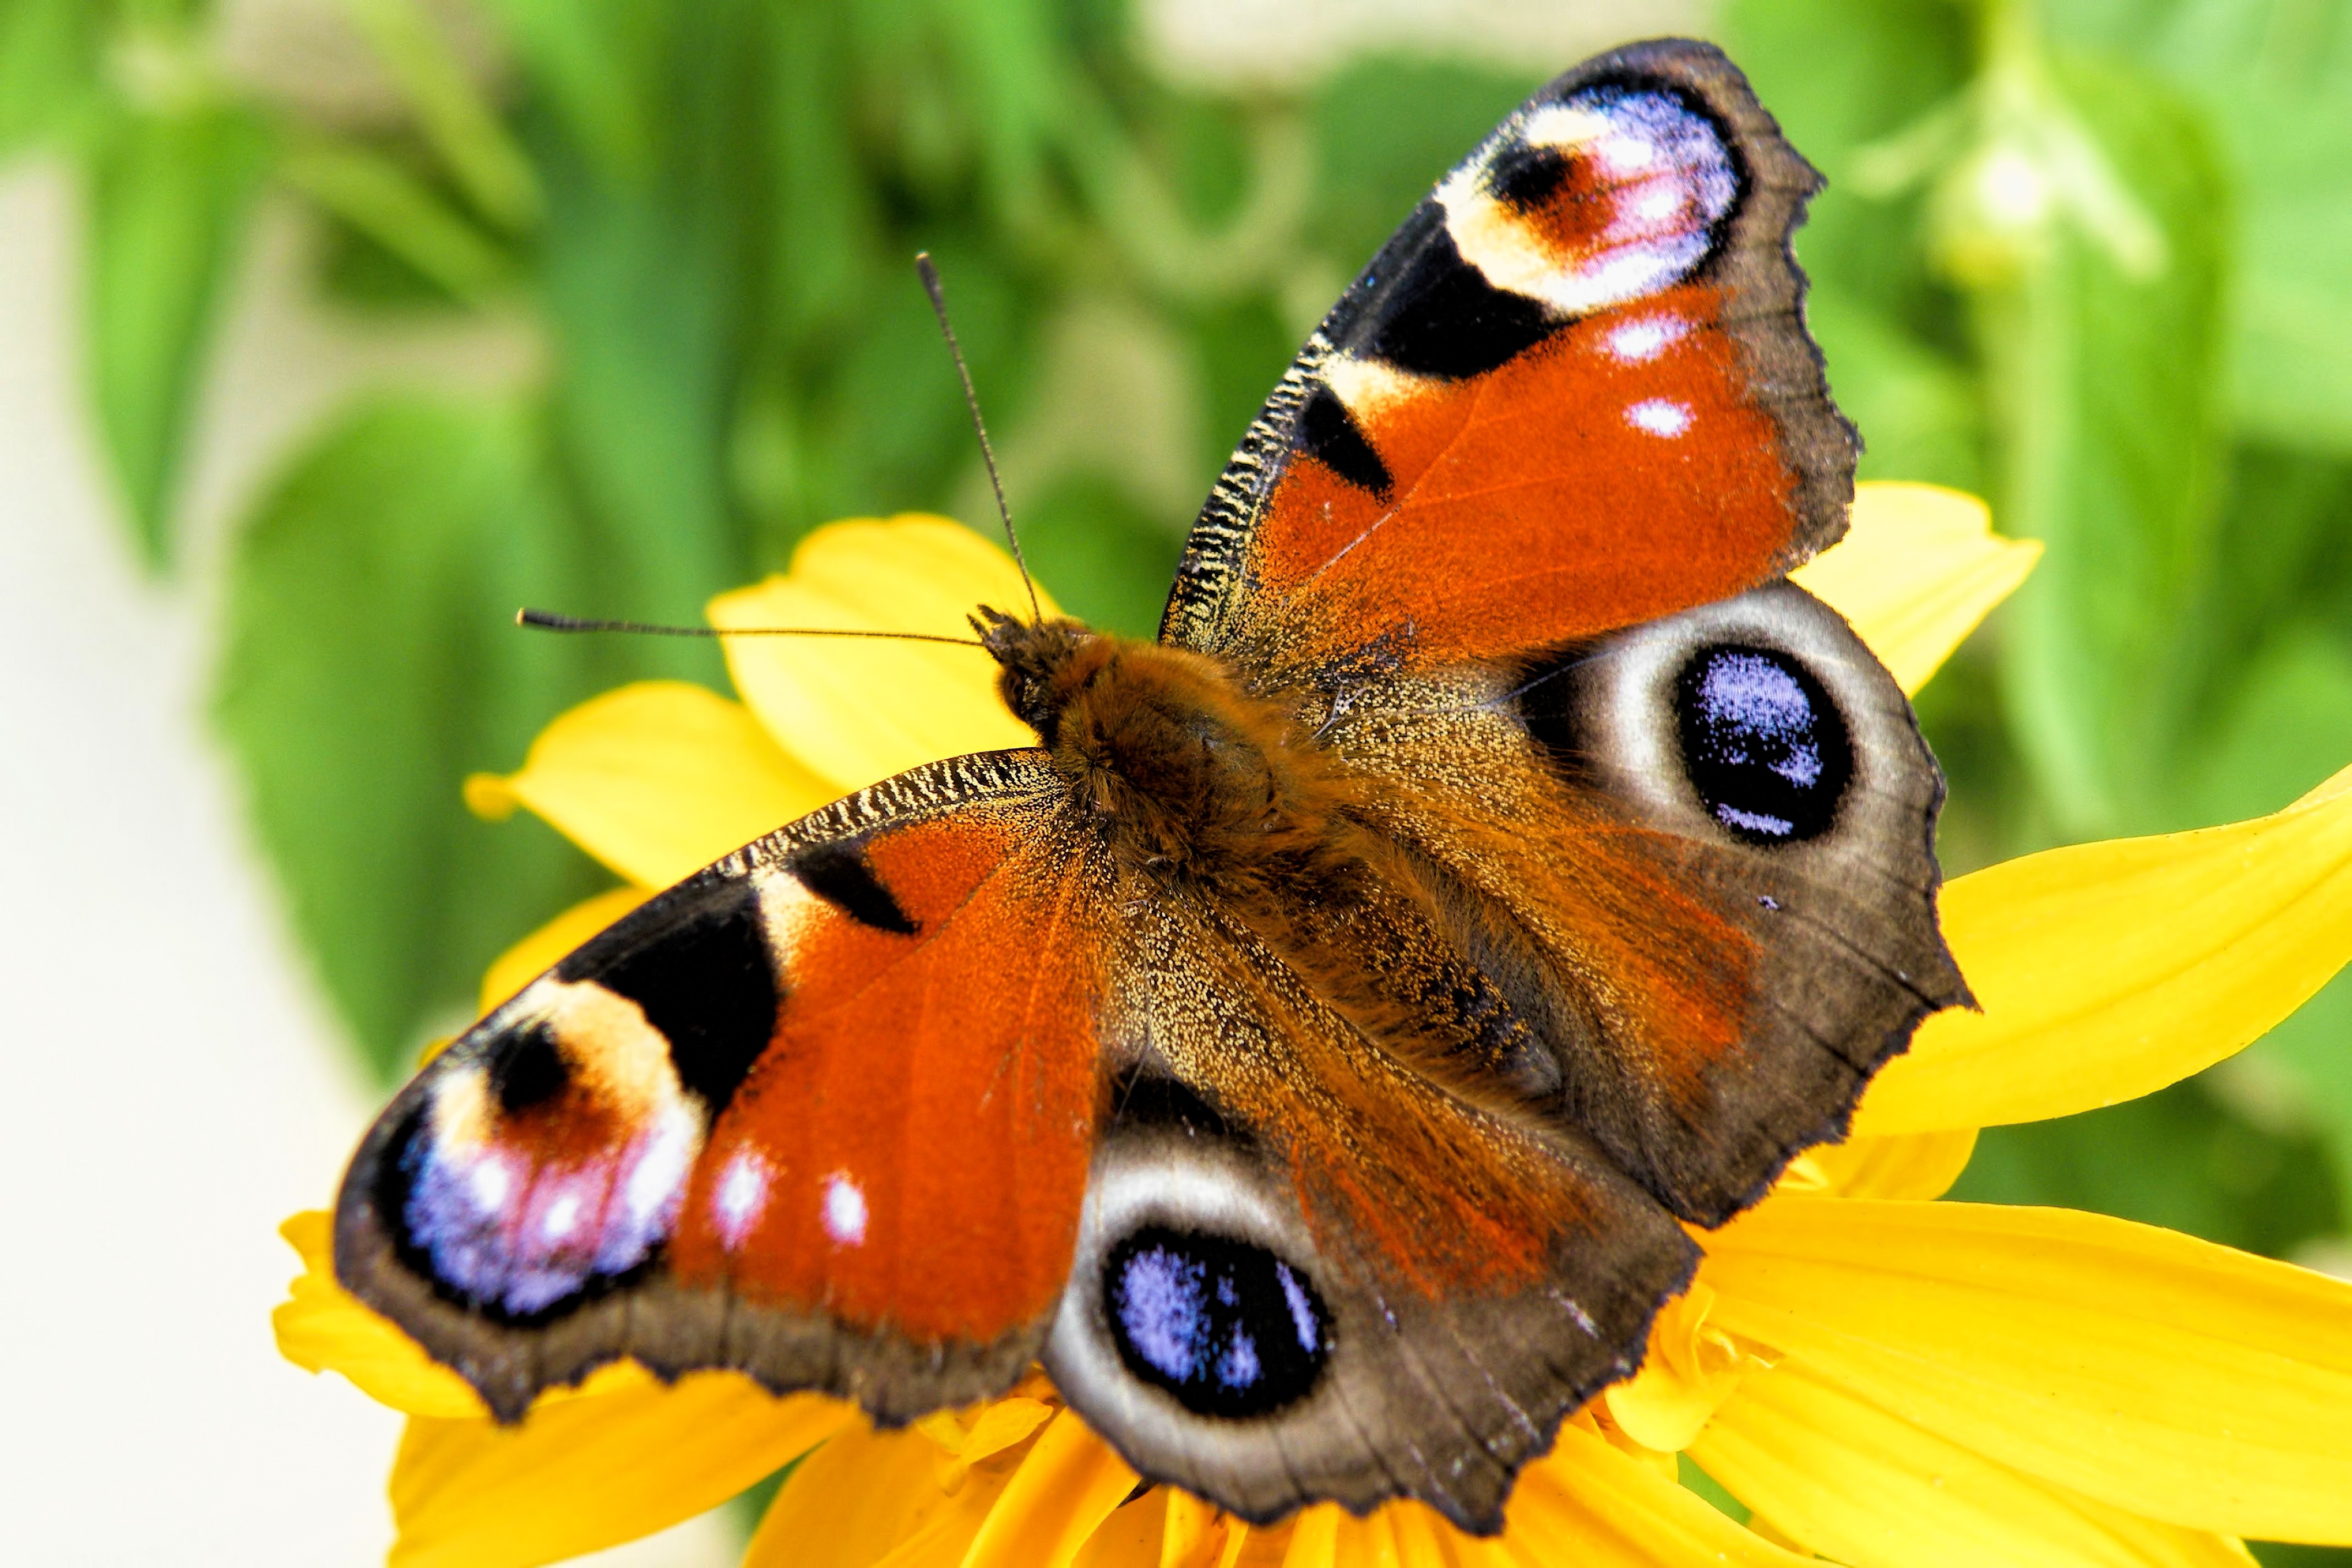
wing, photography, flower, wildlife, insect, butterfly, colorful, fauna, invertebrate, close up, monarch butterfly, nectar, macro photography, arthropod, peacock butterfly, pollinator, moths and butterflies